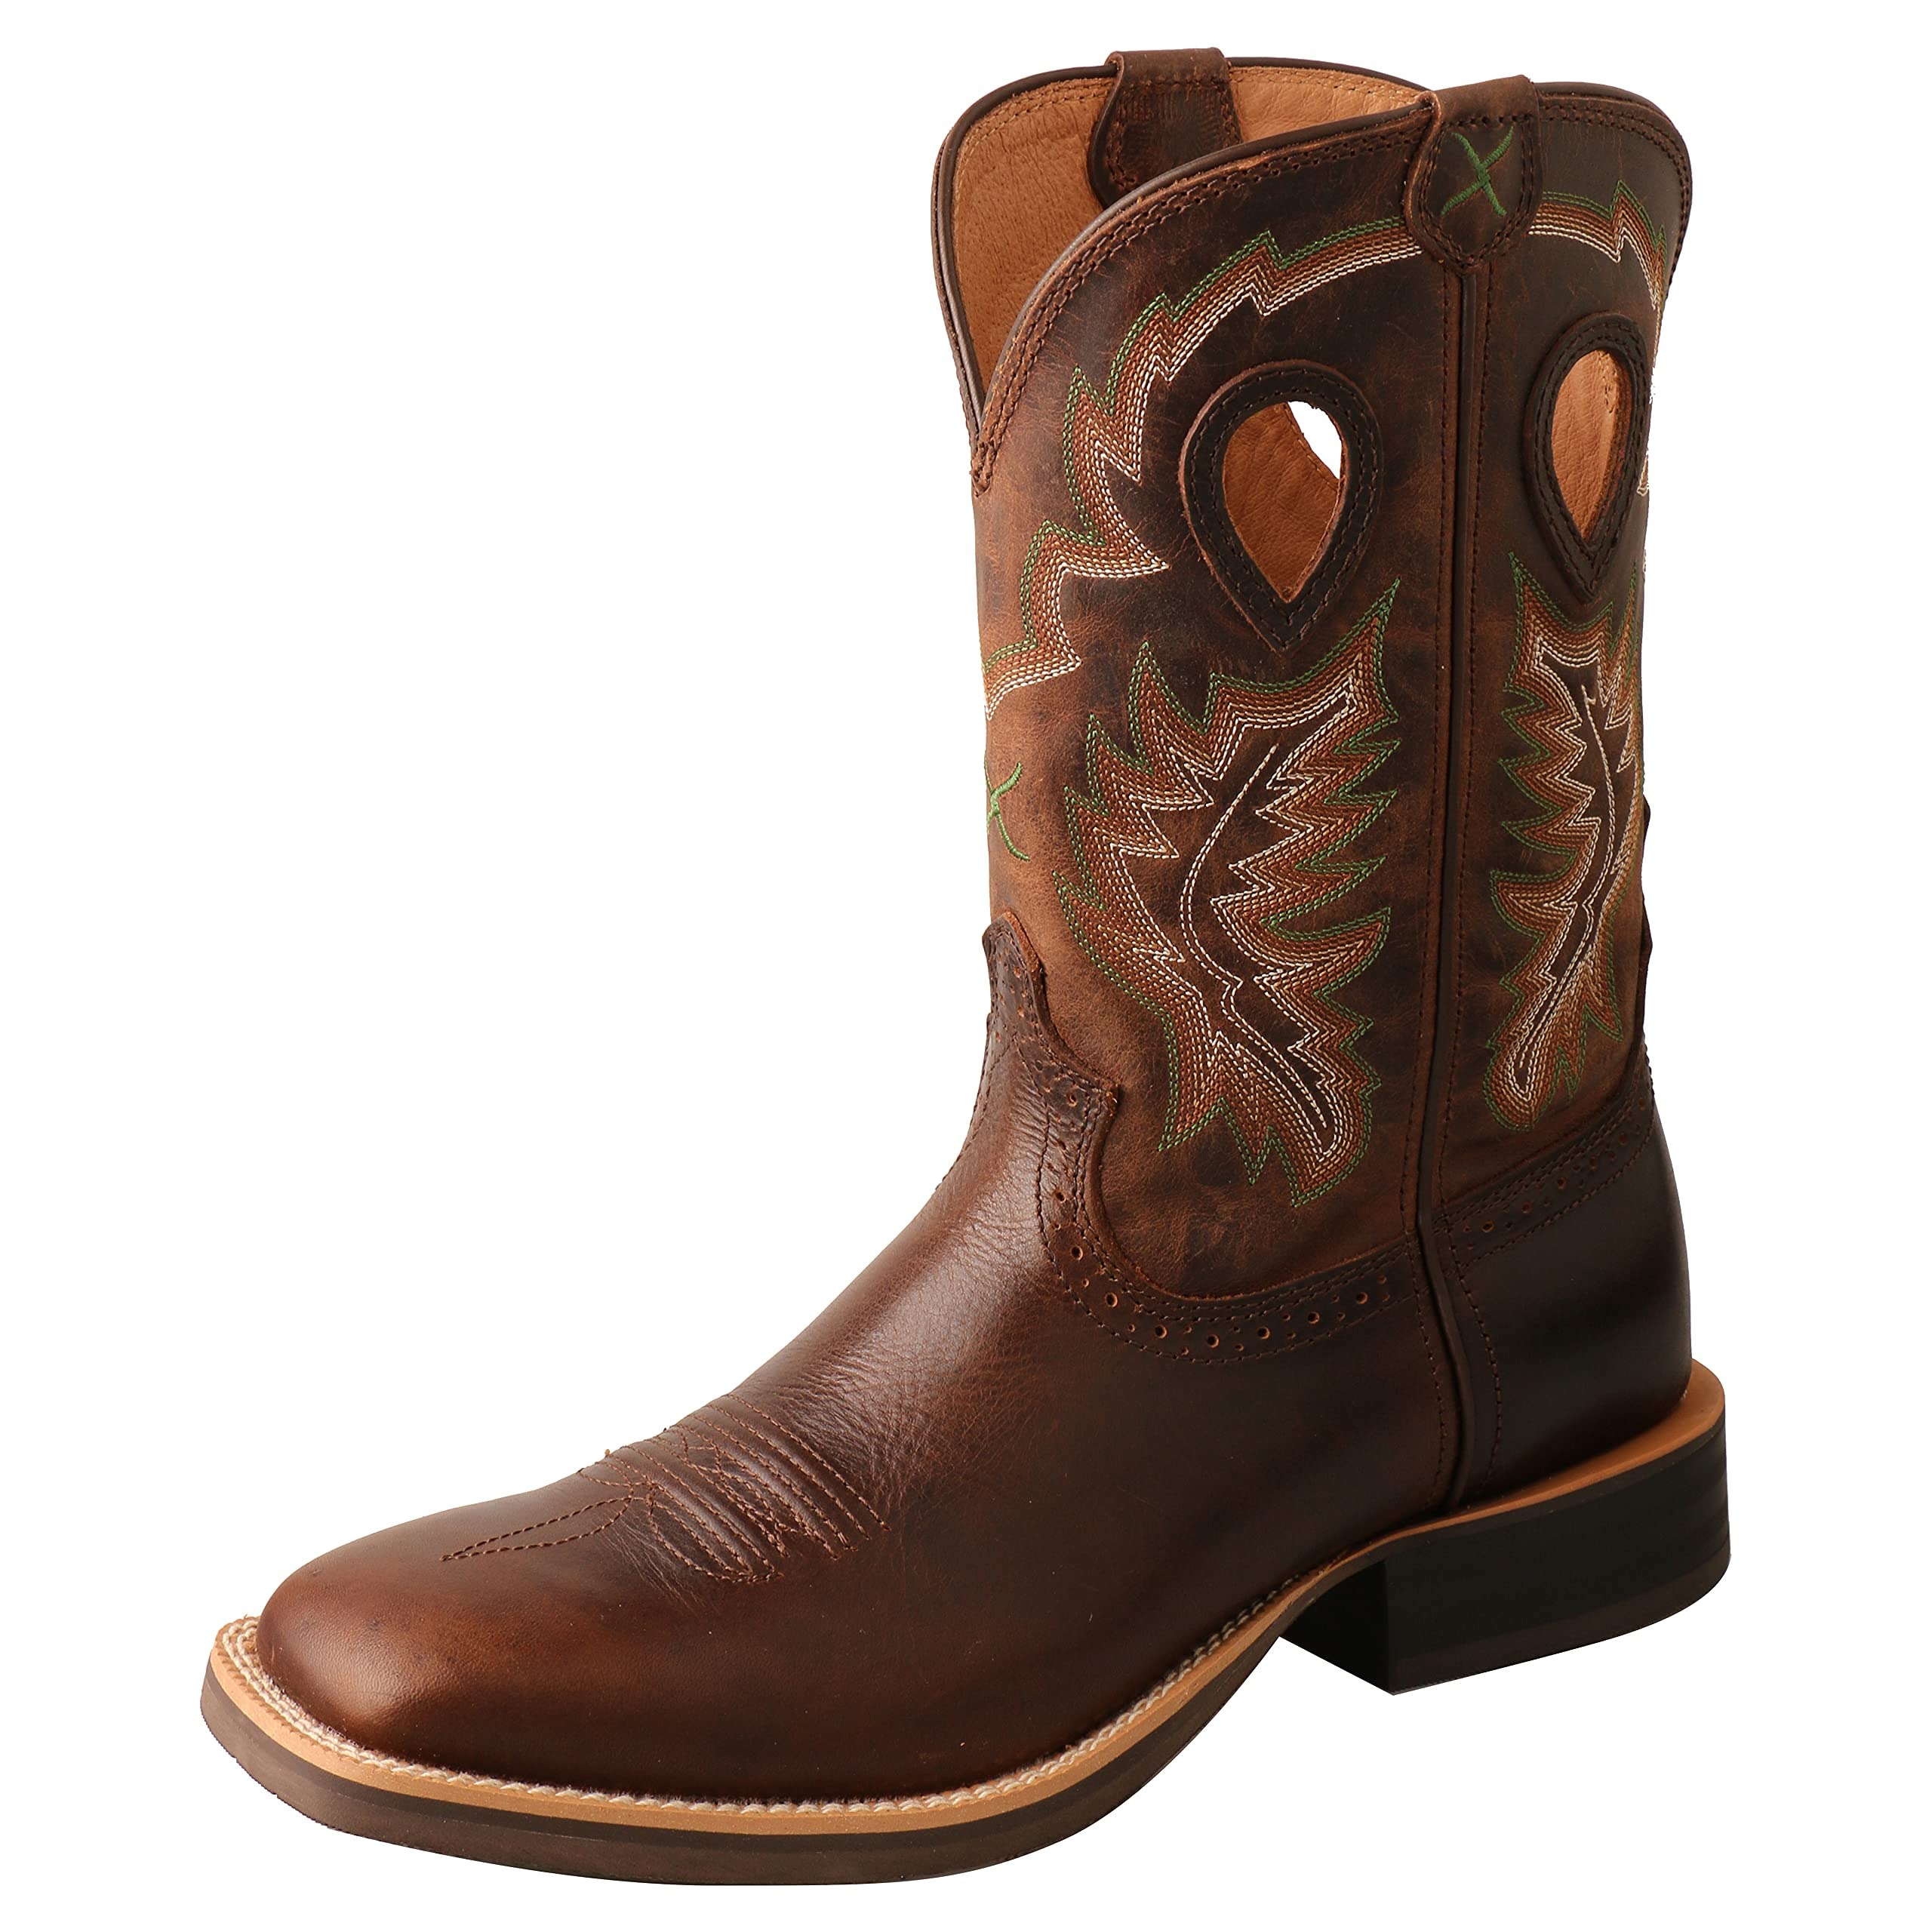
Item Name: Twisted X Men's Ruff Stock Western Boot Square Toe Dark Brown 11.5 D(M) US
Bullet Point 1: Full-Grain Leather
Bullet Point 2: Pull Tabs
Bullet Point 3: Cushion Comfort Insole
Bullet Point 4: Square Toe
Bullet Point 5: Stockman Heel
Value: 1.0
Unit: Count

Price: 255.95